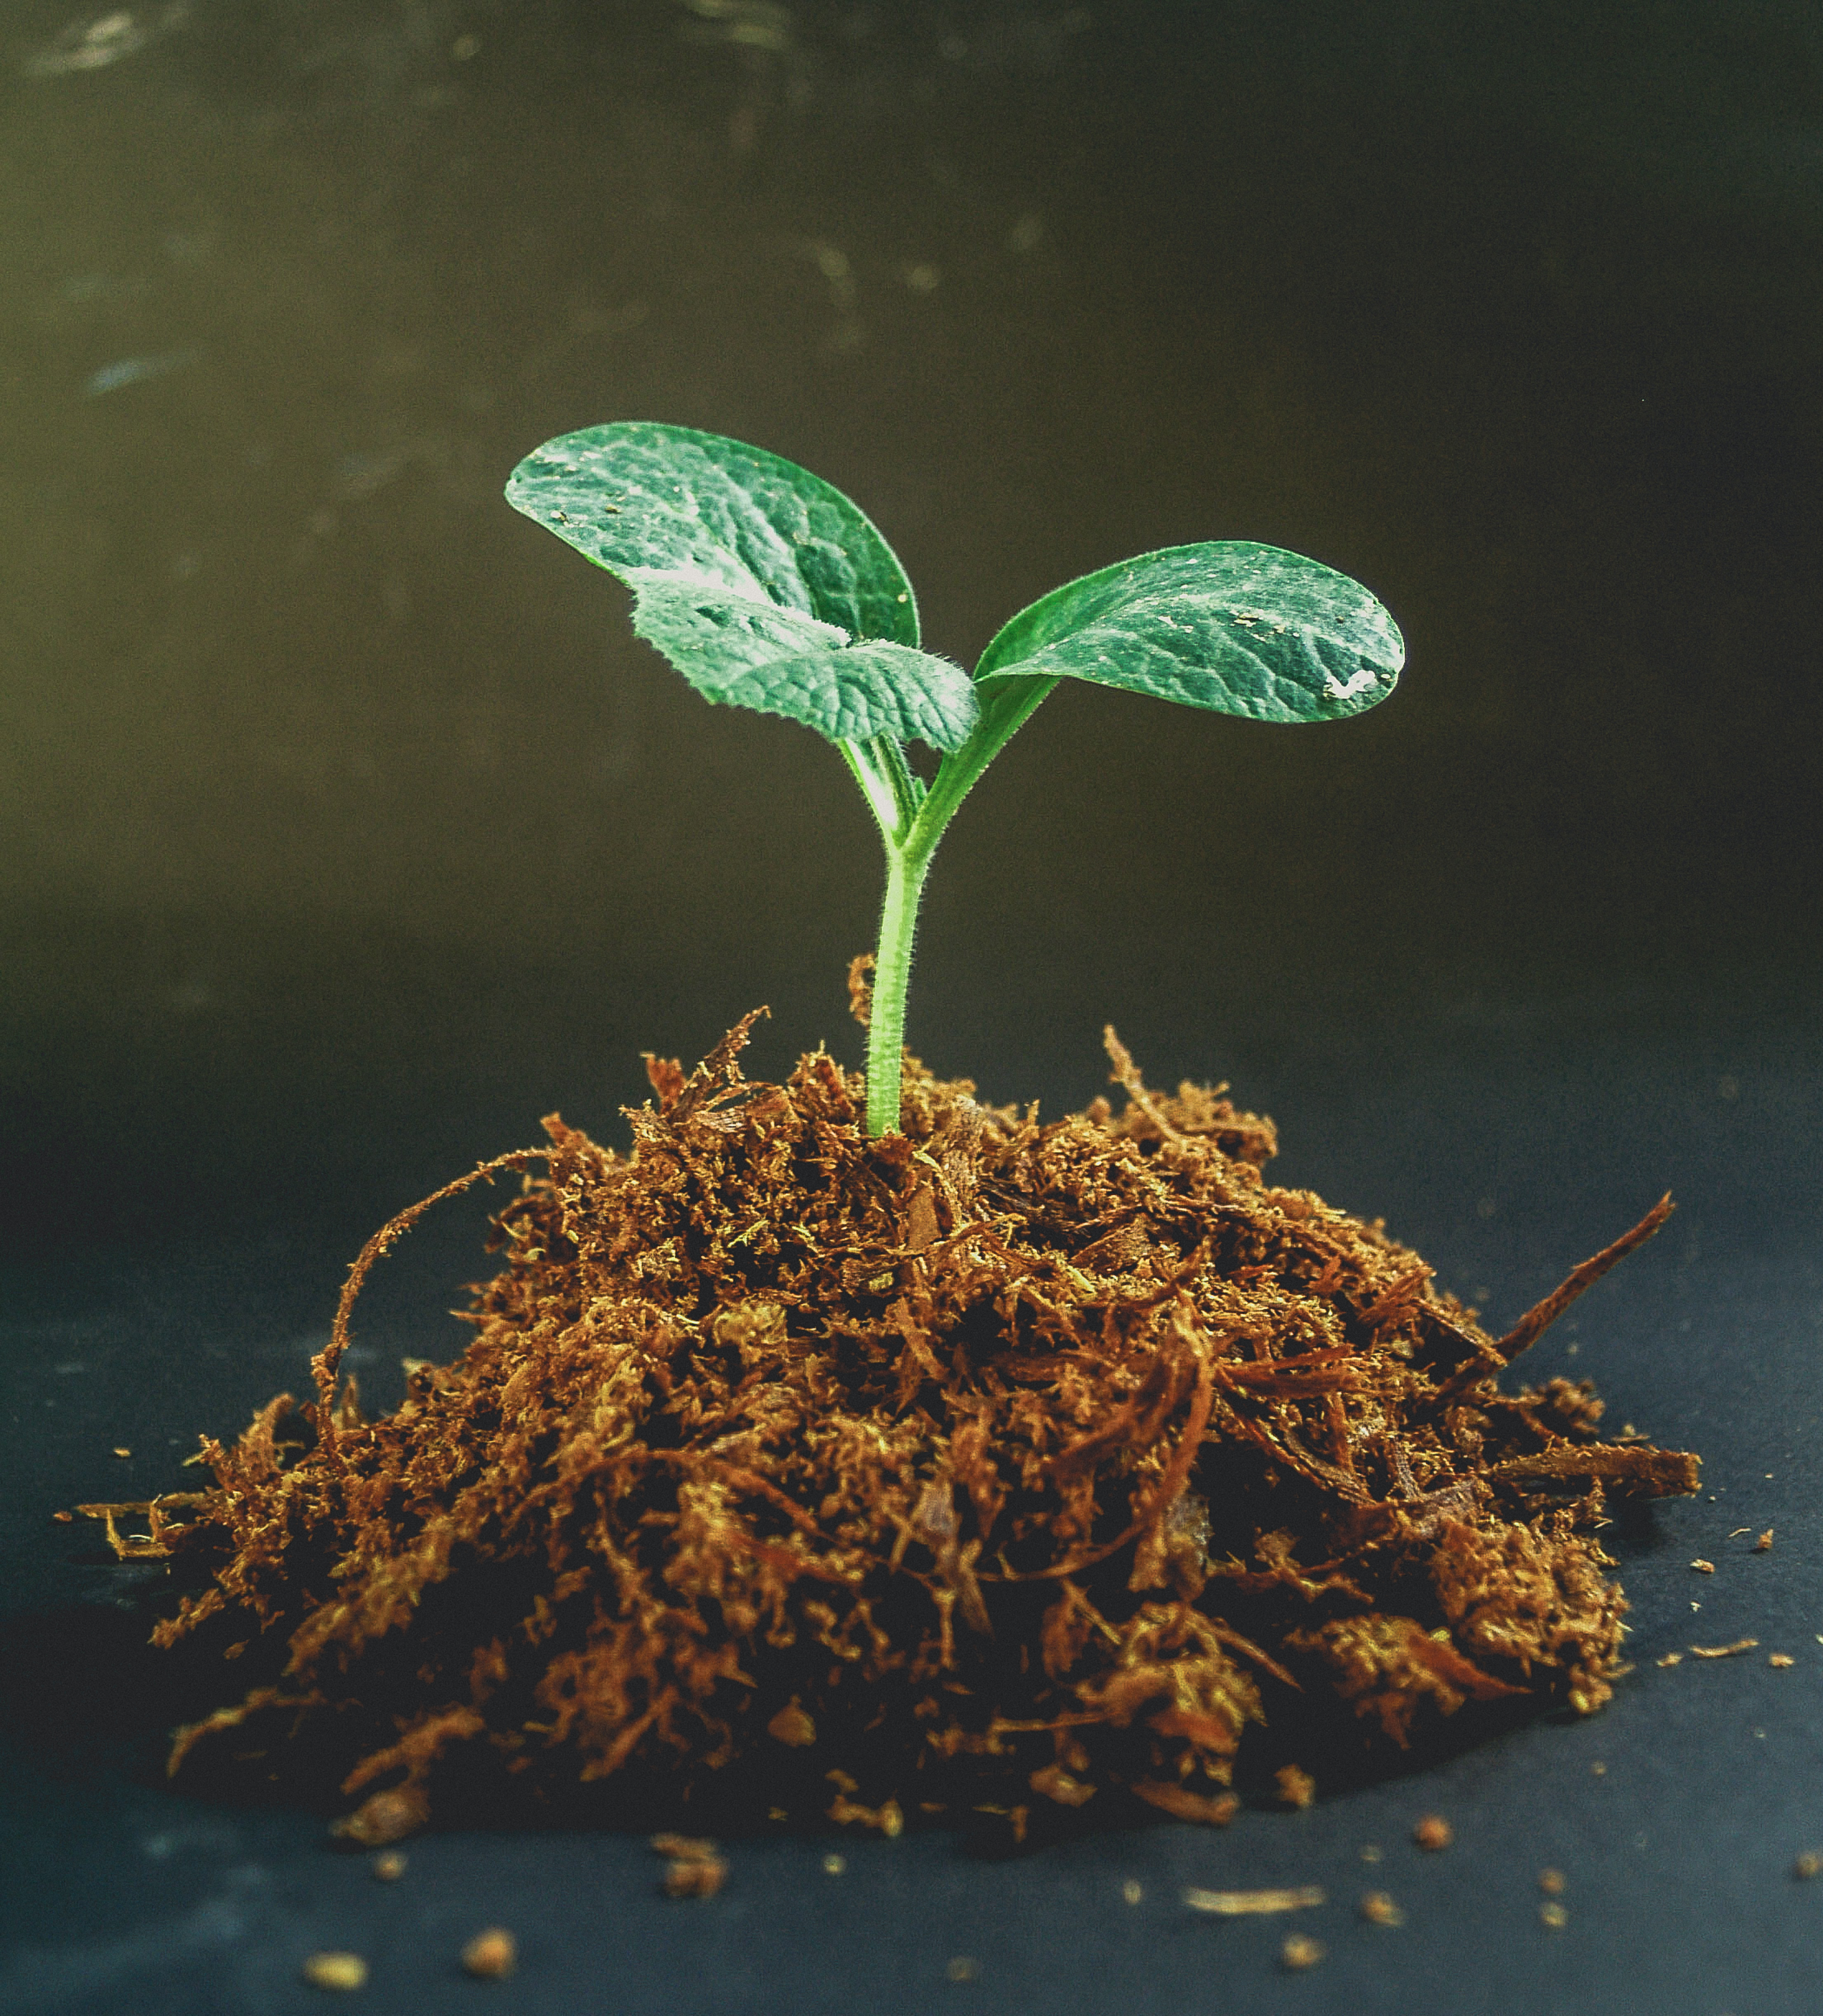
spring, leaf, growth, tree, green, seedling, nature, plant, growing, life, small, gardening, sprout, fresh, agriculture, botany, environmental, ecology, young, sapling, soil, dirt, concept, garden, seed, new, background, land, root, stem, organism, plant stem